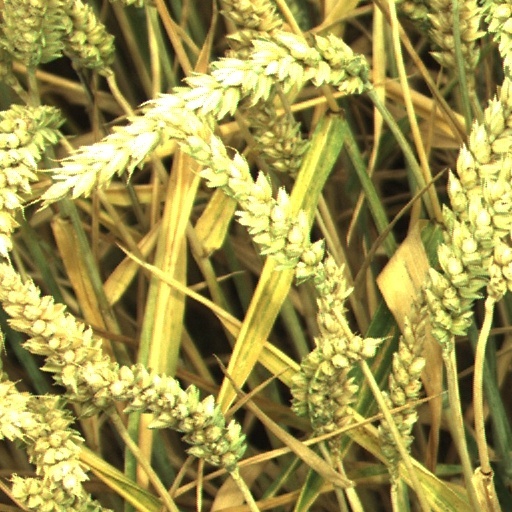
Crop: wheat